Tatra 77

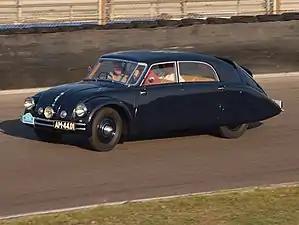
Tatra 77a at the Circuit Park Zandvoort in the Netherlands

In 1935 the T77 was updated and improved, which resulted in the T77a. The capacity of the V8 was increased to 3.4 L (207 cubic inches). This was achieved by enlarging the bore diameter from . The new motor increased output to and maximum speed to . The front now had three headlamps of which the central unit was not, as has been suggested, linked to the steering on some models. The central headlight never moved with the front wheels, but had an electro-magnetic system enabling the reflector to move to illuminate the kerbs, as street illumination was poor at the time. Some T77s and T77a models were also equipped with canvas Webasto roofs. The smooth body of the T77a gave a coefficient of aerodynamic drag of 0.212. Some sources, though, claim that this figure was based on a 1:10 scale-model test, and it has been confirmed recently that the drag coefficient for the real full-size car is 0.36.